Who's Your Neighbor?

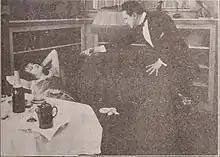
Film still from "Who's Your Neighbor?" in 1917 issue of "Exhibitors Herald"

A group of reformers, led by Mrs. Bowers, moves to have the red-light district closed and force the girls out. District Attorney Osborne, believes that it will turn out poorly for the town and tries to persuade the reforms that it would be like scattering smallpox. He fails to persuade them and the law is passed. The film focuses on one of the prostitutes, Hattie Fenshaw, who is forced out from her place of vice. According to H. D. Fretz's review, Fenshaw is determined to let those at a prominent hotel know that "women such as she had better be left alone", but is quickly recognized and evicted. At the hotel, Fenshaw makes an acquaintance of Bryant Harding who decides to keep her as his mistress and pays Fenshaw's rent in an apartment next door to one of the reformers, Mrs. Osborne. Fenshaw also charms Dudley Carleton, who breaks off his engagement to Betty Hamlin, the daughter of Harding, who uses her divorced mother's maiden name. Hamlin and Fenshaw meet through an introduction with Mrs. Bowers, and Hamlin, unaware of Fenshaw's character is telephoned by Fenshaw to come and sew for her to earn some money. Hal Harding, a college student with a desire to see the city, is introduced to Fenshaw during his father's absence. The cast assembles at Fenshaw's apartment when Hamlin arrives and interrupts Fenshaw's party with her ex-fiancé and her brother, Hal. She is then introduced to her brother under and assumed name and is in the apartment when Bryant Harding returns. A fight breaks out and Harding nearly kills Carleton and knocks Fenshaw unconscious and shoots at his daughter, but misses. Alerted by the shot, the District Attorney, Mrs. Bowers and her reformer friends arrive and learn of Hattie Fenshaw's vice. Shorey's film review concludes with the presumption that Fenshaw returns to a place of "legalized vice" with Mrs. Bowers' permission.